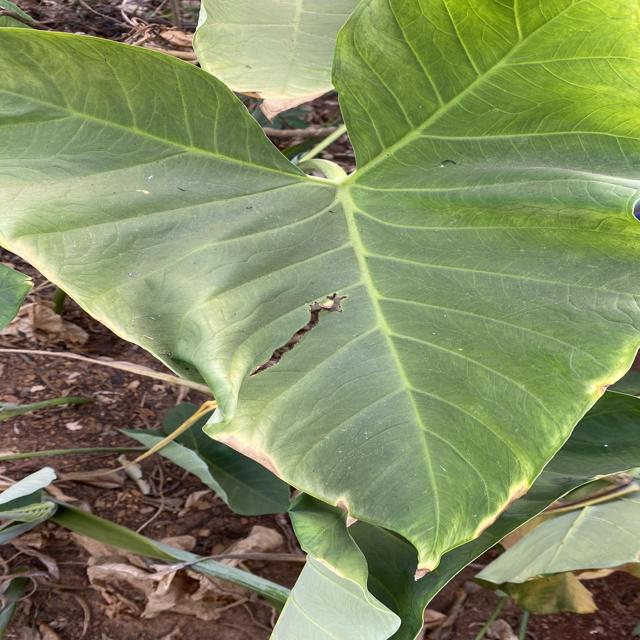
Label: Early_Blight